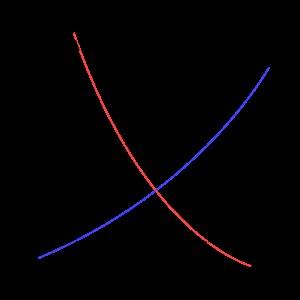
Le modèle de la toile d’araignée est une théorie qui cherche à expliquer les fluctuations des prix, en particulier dans le secteur agricole. Les cultivateurs peuvent semer du blé ou du maïs. Leur choix va dépendre du prix qu’ils espèrent au moment de la récolte. Supposons que les cultivateurs prennent le prix d’aujourd’hui comme estimation du prix anticipé. Si le prix du blé est élevé et celui du maïs bas, ils vont semer beaucoup de blé. Au moment de la récolte l’offre sera forte et le prix du blé sera bas et celui du maïs élevé. Pour la prochaine saison les cultivateurs vont alors semer peu de blé et à la prochaine récolte le prix sera élevé. On aura alors un cycle des prix avec des valeurs élevées qui alternent avec des valeurs basses.